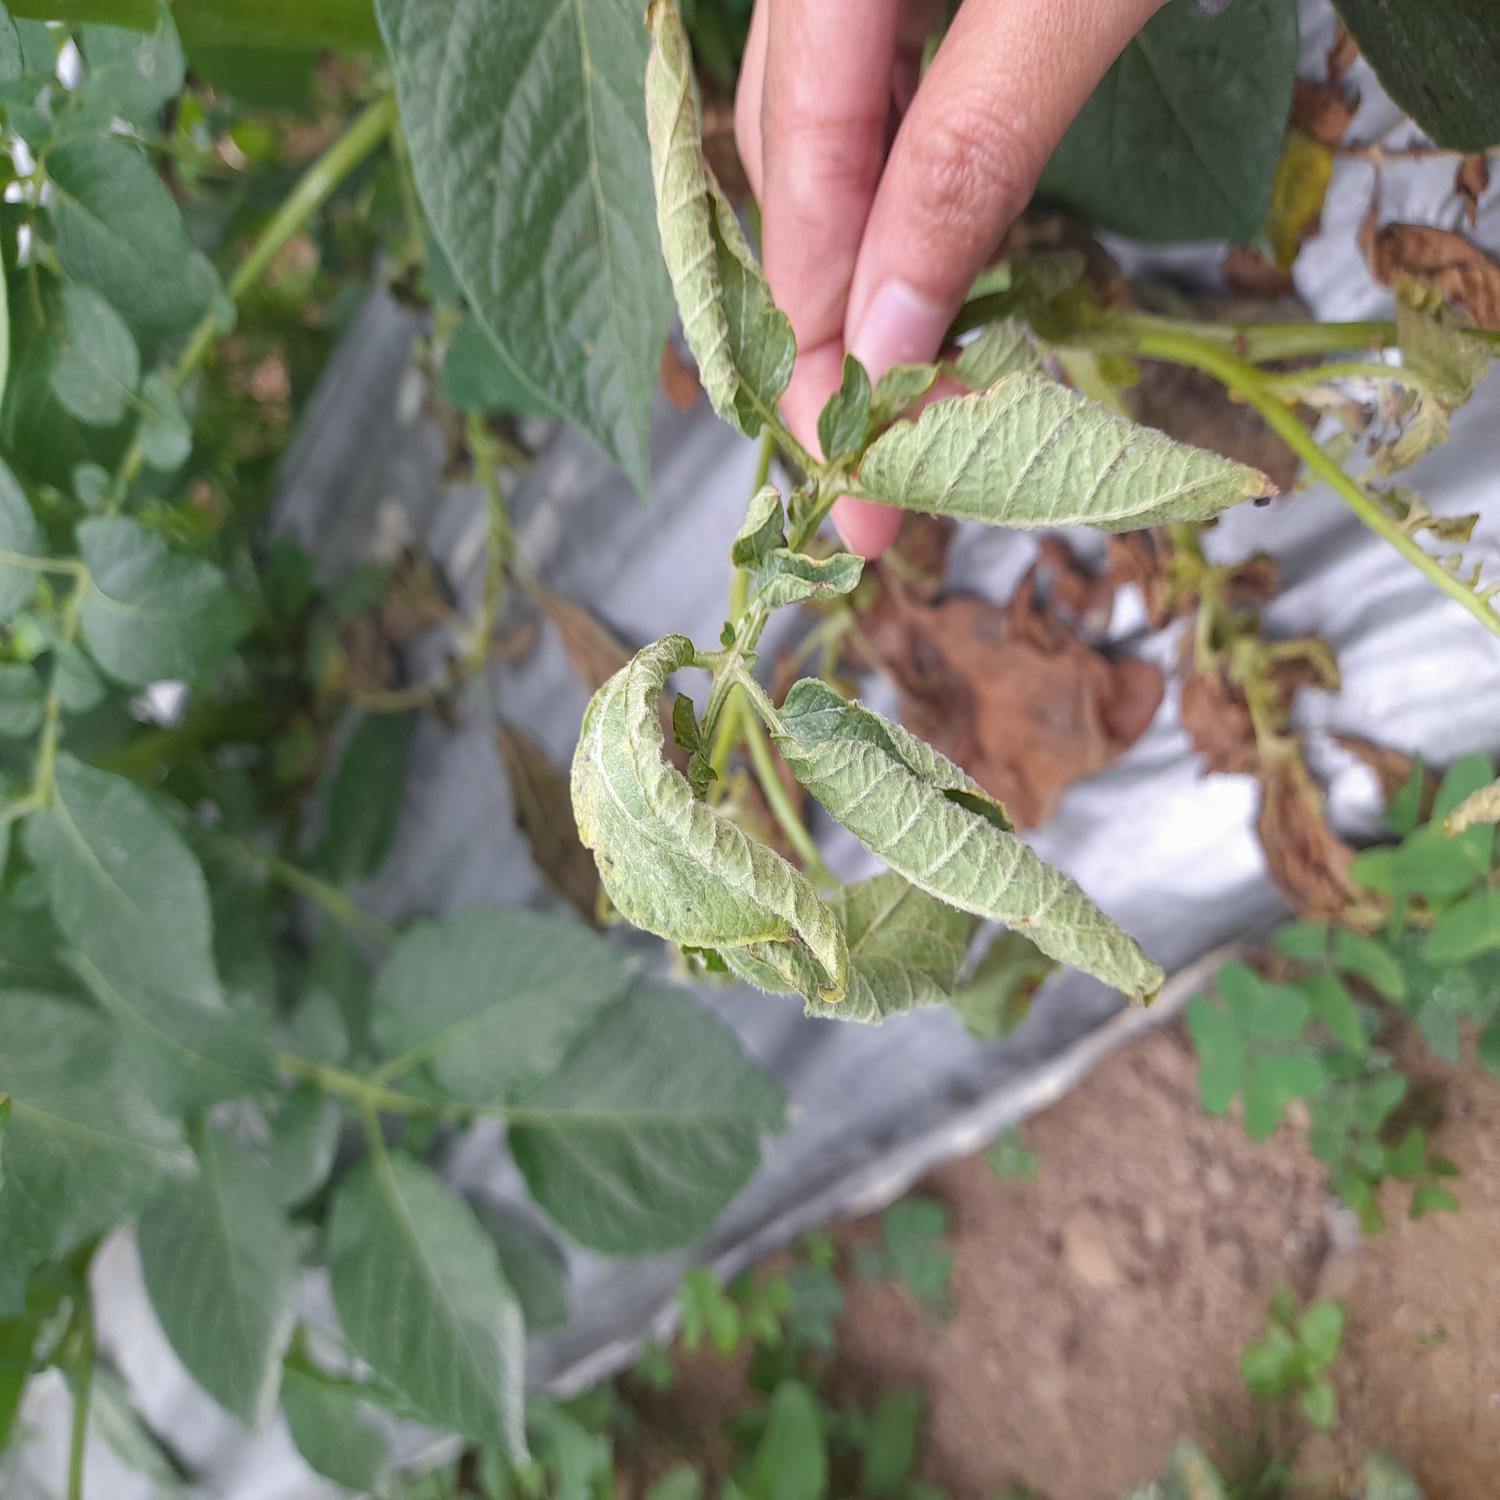
Etiqueta: Pudricion_Parda